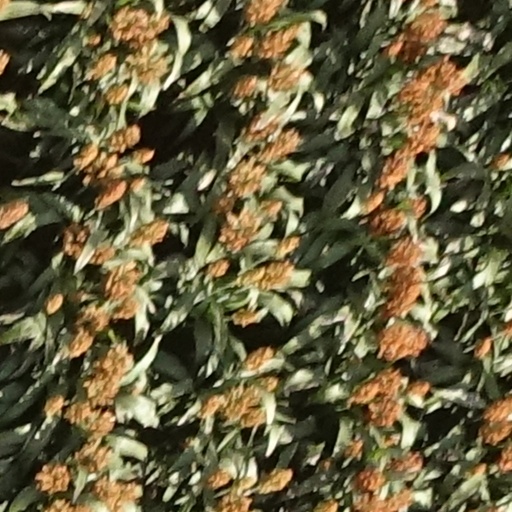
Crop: sorghum